Johnny Depp

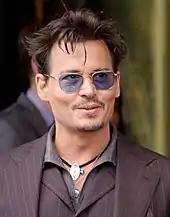
Depp at the Hollywood Walk of Fame in 2013

In 2009, Depp portrayed real-life gangster John Dillinger in Michael Mann's 1930s crime film "Public Enemies". It was commercially successful and gained moderately positive reviews. Roger Ebert stated in his review that, "This Johnny Depp performance is something else. For once an actor playing a gangster does not seem to base his performance on movies he has seen. He starts cold. He plays Dillinger as a fact." Depp's second film of 2009, "The Imaginarium of Doctor Parnassus", reunited him with director Terry Gilliam. Depp, Jude Law, and Colin Farrell each played the character initially portrayed by their friend Heath Ledger, who had died before the film was completed. All three actors gave their salaries to Ledger's daughter, Matilda.